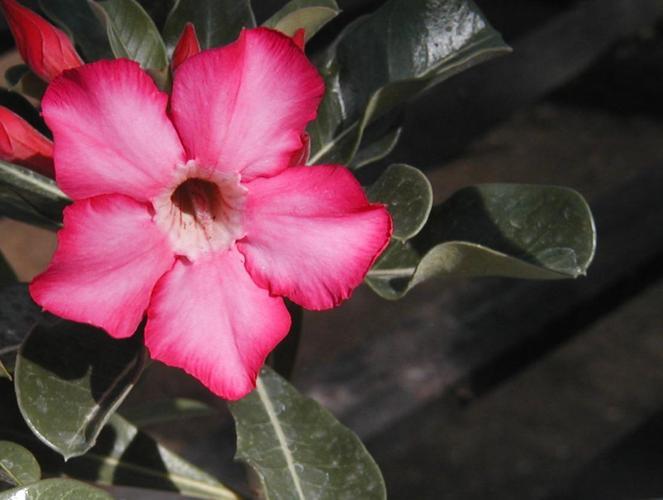
Label: desert-rose